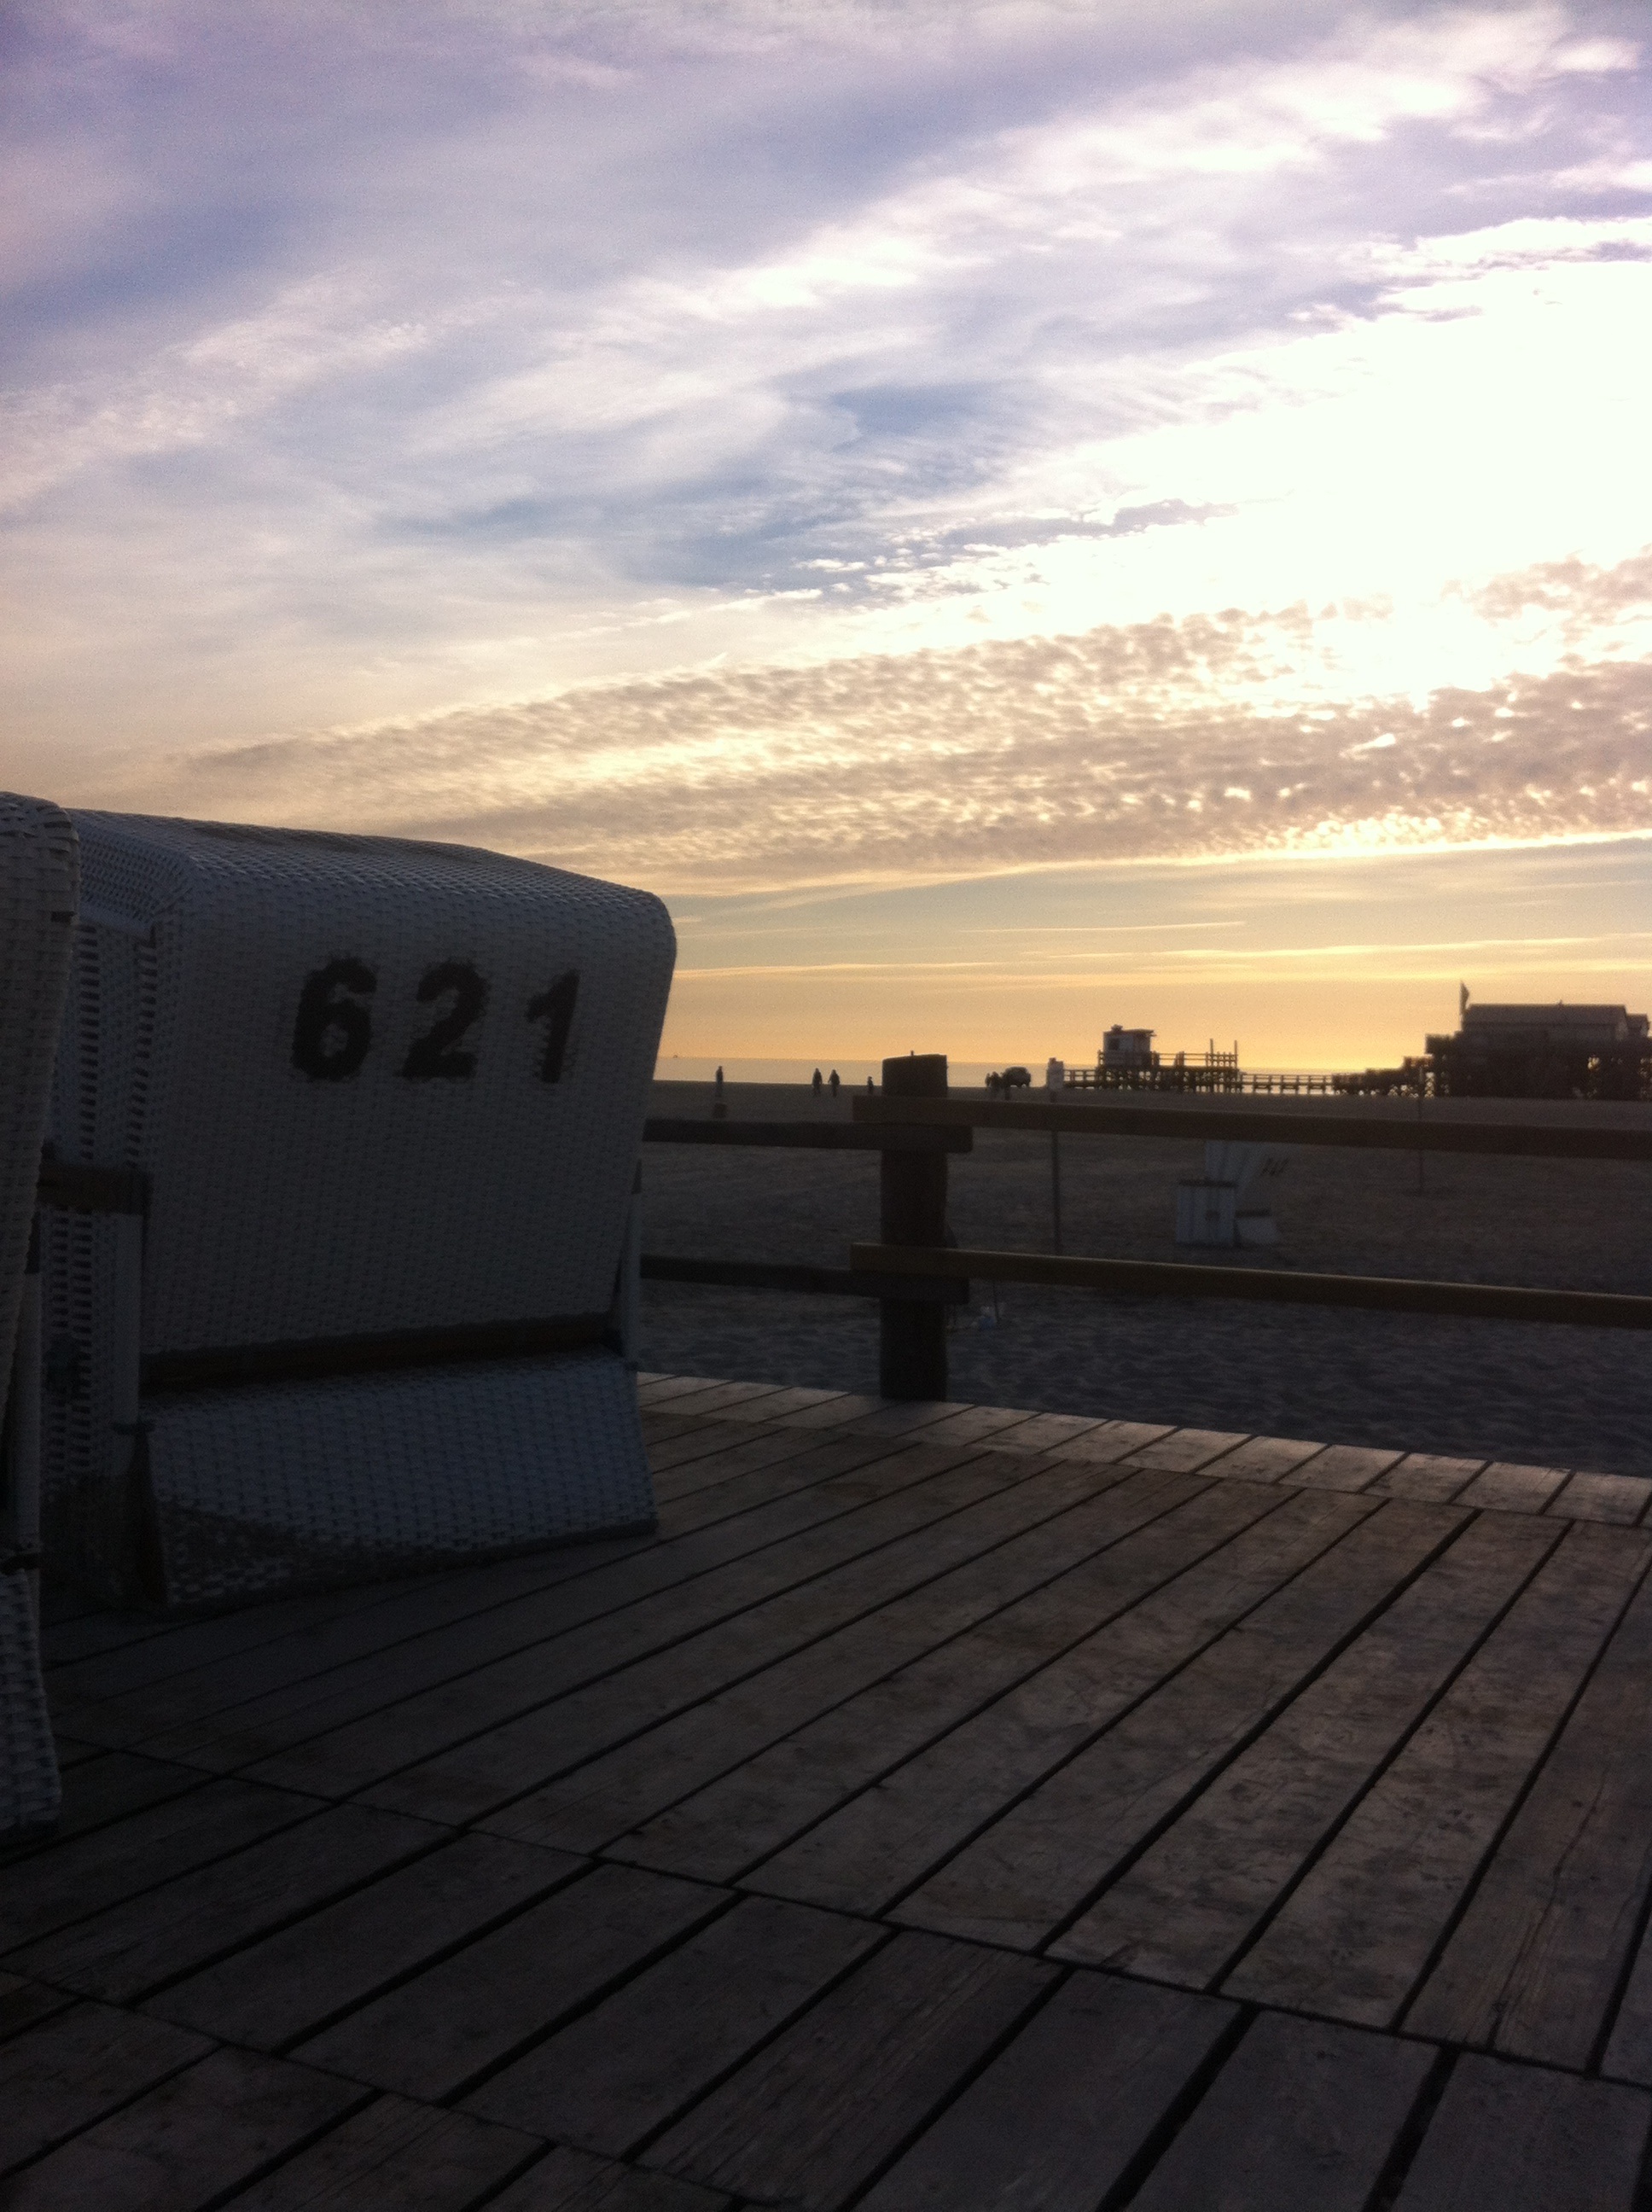
beach, sea, horizon, light, cloud, sky, sunrise, sunset, sunlight, morning, dawn, dusk, evening, reflection, shadow, north sea, screenshot, outdoor structure